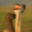
Label: bird